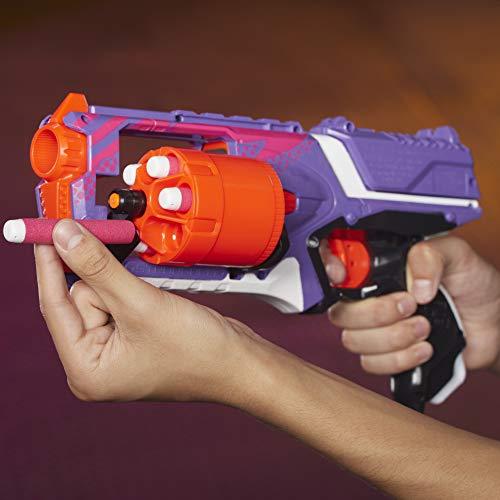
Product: Strongarm Nerf N-Strike Elite Toy Blaster with Rotating Barrel, Slam Fire, and 6 Official Nerf Elite Darts for Kids, Teens, and Adults (Amazon Exclusive)
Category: Toys & Games | Sports & Outdoor Play | Blasters & Foam Play
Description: Includes 6 Nerf darts: includes 6 official Nerf Elite darts that are designed for distance, tested, and approved for performance and quality, and constructed of foam with flexible, hollow tips.
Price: $14.99
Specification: ProductDimensions:2.9x13x7.5inches|ItemWeight:1.23pounds|ShippingWeight:1.23pounds(Viewshippingratesandpolicies)|ASIN:B07HYWQVML|Itemmodelnumber:E5751|Manufacturerrecommendedage:8yearsandup